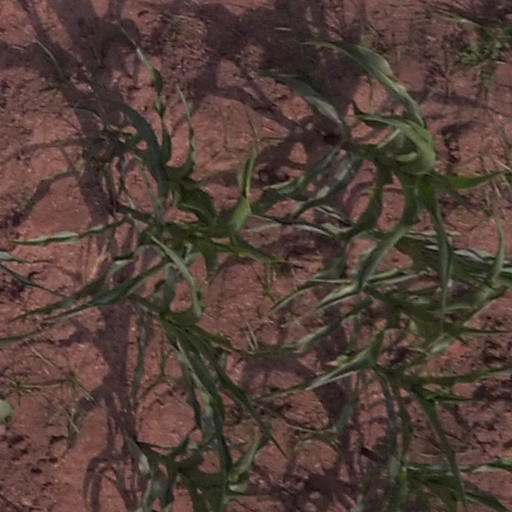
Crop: maize; corn